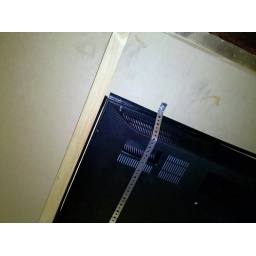
LCD screen mounted in the table